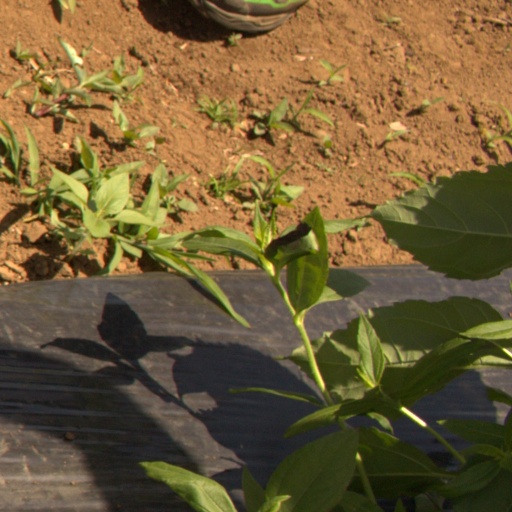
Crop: Jerusalem artichoke